Lazy line

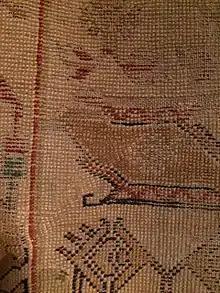
"Lazy line" extending diagonally from bottom left to upper right, running above the upper left angle of the black hook, and crossing the body of a "bird" ornament. Front view of a white-ground Selendi "Transylvanian rug", pile heavily worn. Monastery Church, Sighișoara, Romania.

A lazy line or section line is a technical feature of weaving which describes visible diagonal joins within a woven textile. It results from interlacing wefts joining adjacent warp sections woven at different times. Successive rows of turnarounds of discontinuous wefts create a diagonal line which, in pile rugs, is best seen from the back side, and from the front side only if the pile is heavily worn. A lazy line is created when the weaver does not finish a rug line by line from one side to the other, but sequentially finishes one area after the other.